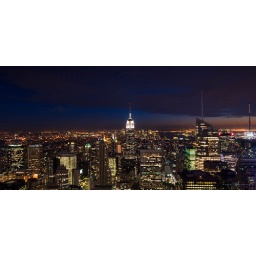
A dusk shot of the Empire State building and surrounding buildings facing south in Manhattan.